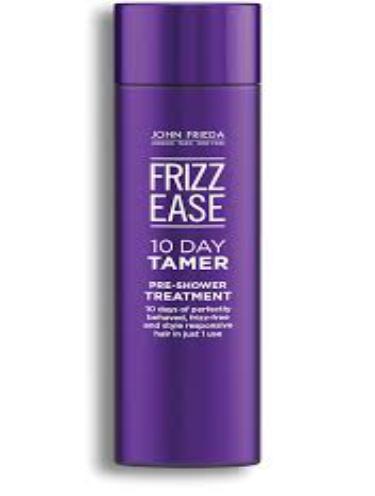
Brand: Frizz-Ease
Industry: Necessities